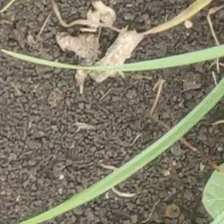
Weed species: Lavhala_(Cyperus_Rotundus)